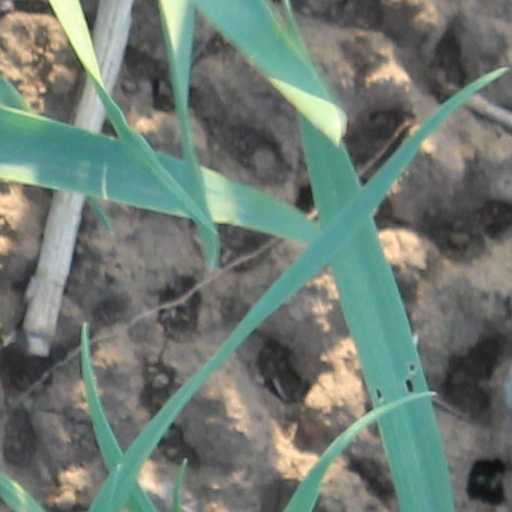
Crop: wheat